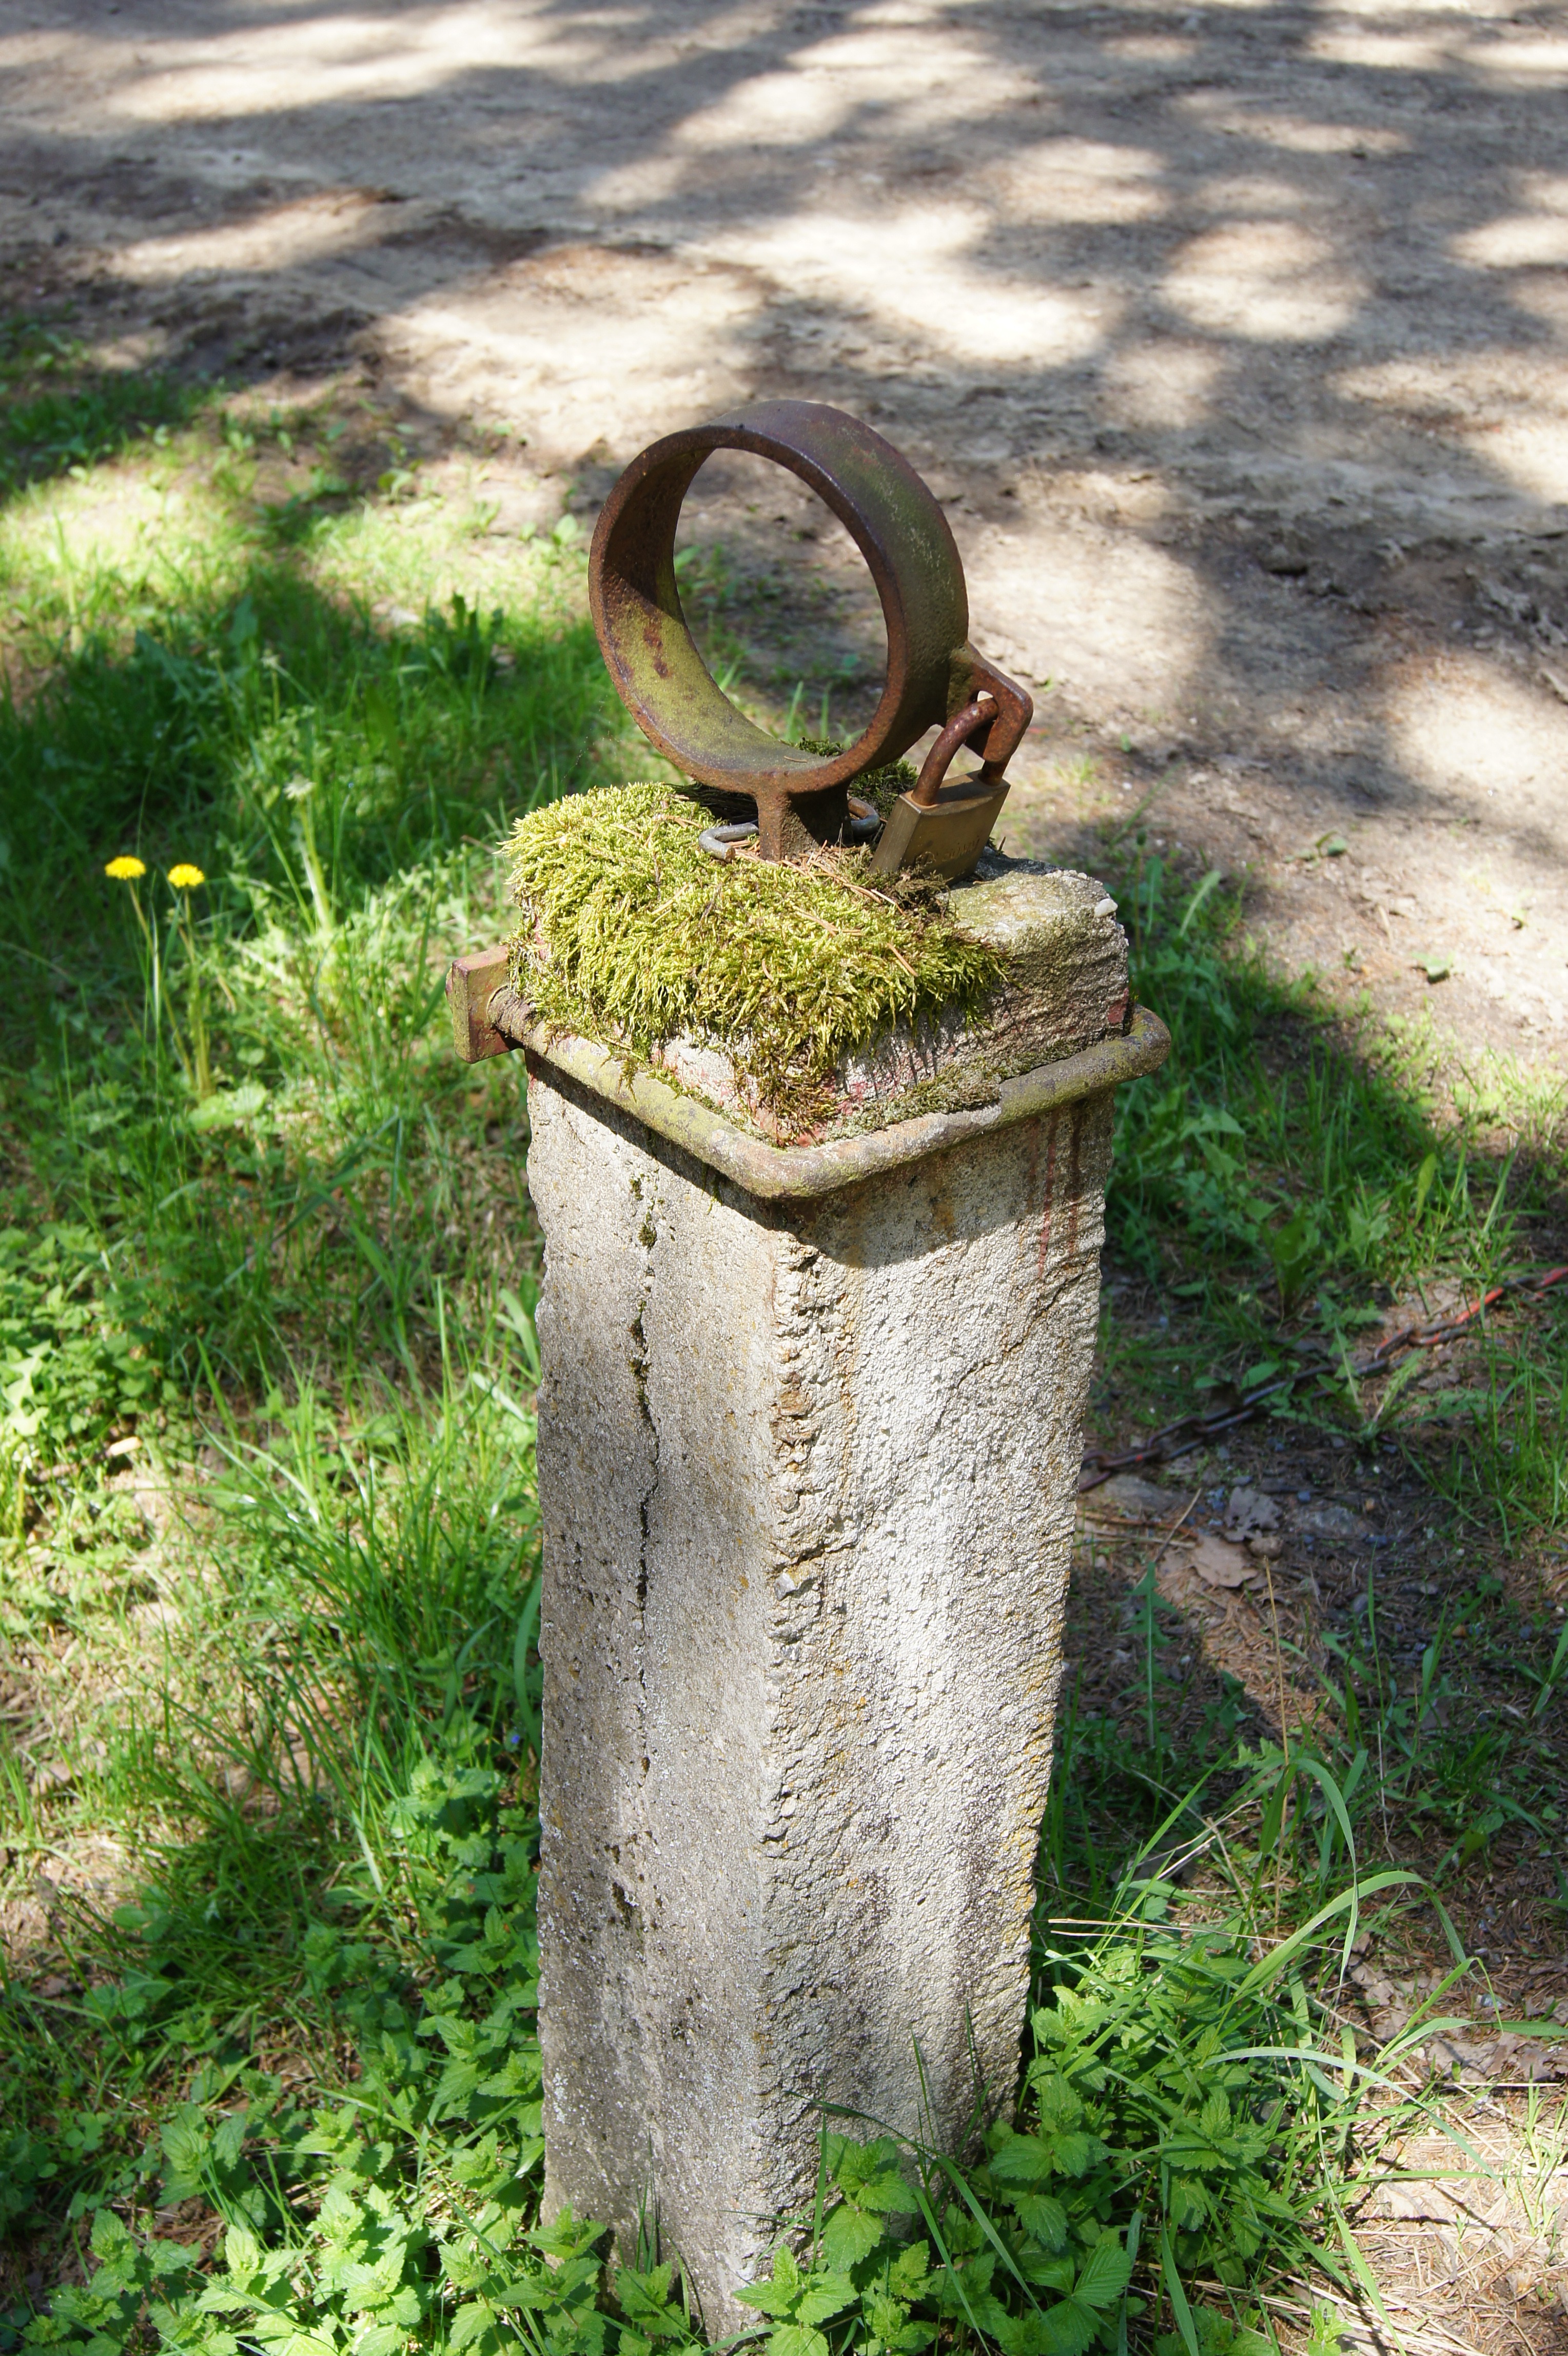
tree, grass, plant, wood, leaf, flower, trunk, green, botany, garden, padlock, barrier, away, barriers, woody plant